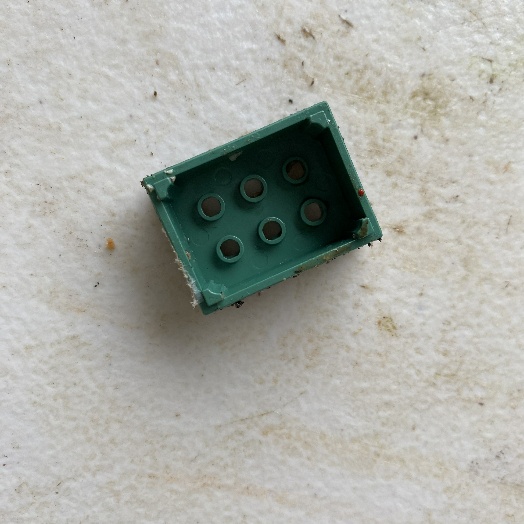
Label: Miscellaneous Trash